The Secret (2006 film)

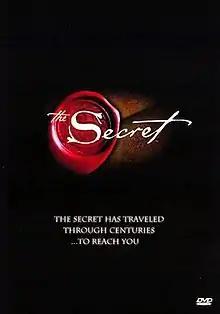
DVD cover

The Secret is a 2006 Australian-American spirituality pseudo-documentary consisting of a series of interviews designed to demonstrate the New Thought "law of attraction" - the belief that everything one wants or needs can be satisfied by believing in an outcome, repeatedly thinking about it, and maintaining positive emotional states to "attract" the desired outcome.